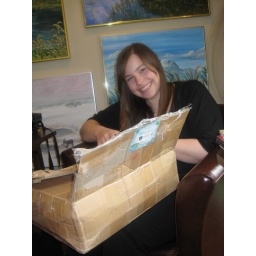
My bag is in a bag inside a box